Serapeum of Alexandria

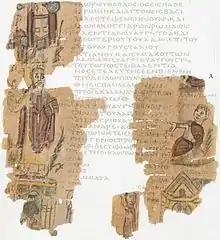
Papyrus drawing (from the Alexandrian World Chronicle) showing Pope Theophilus I of Alexandria, gospel in hand, standing triumphantly atop the Serapeum in 391. The cult image of Serapis, crowned with the modius, is visible within the temple at the bottom.

The Serapeum of Alexandria was closed in July of 392 CE, on the orders of patriarch and emperor Theodosius I (379–395), who gradually made pagan feasts into workdays, banned public sacrifices, and closed pagan temples. The decree promulgated in 391 declared that "no one is to go to the sanctuaries, [or] walk through the temples", which resulted in the abandonment of many temples throughout the Empire. This set the stage for riots in Alexandria in 391 (although the date is debated). According to Wace,